Jaguar Mark 2

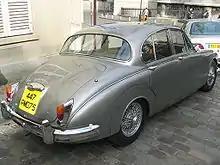
Jaguar Mark 2, on French Paris plates

The Mark 2's body lines, derived from the Mark 1, and overall layout proved sufficiently popular over time to provide inspiration for the second-generation Jaguar S-Type, a nostalgia model introduced in 1999. Brendan McAleer of the Globe and Mail described the 2015 Jaguar XE as the Mark 2's spiritual descendant.